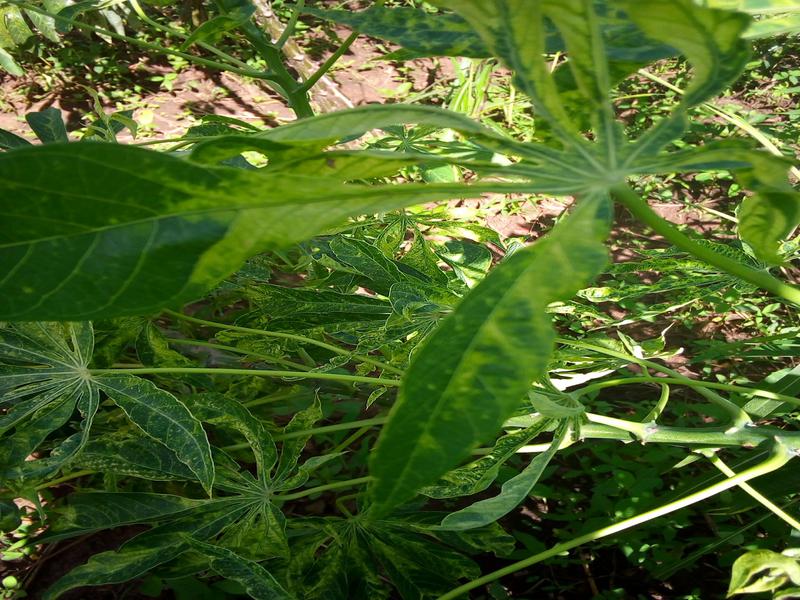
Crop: cassava
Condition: mosaic_disease